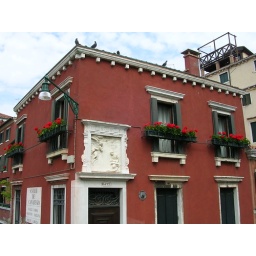
House with flower boxes in Venice